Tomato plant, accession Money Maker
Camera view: tilt-top (135 deg); turntable rotation: 330 degrees
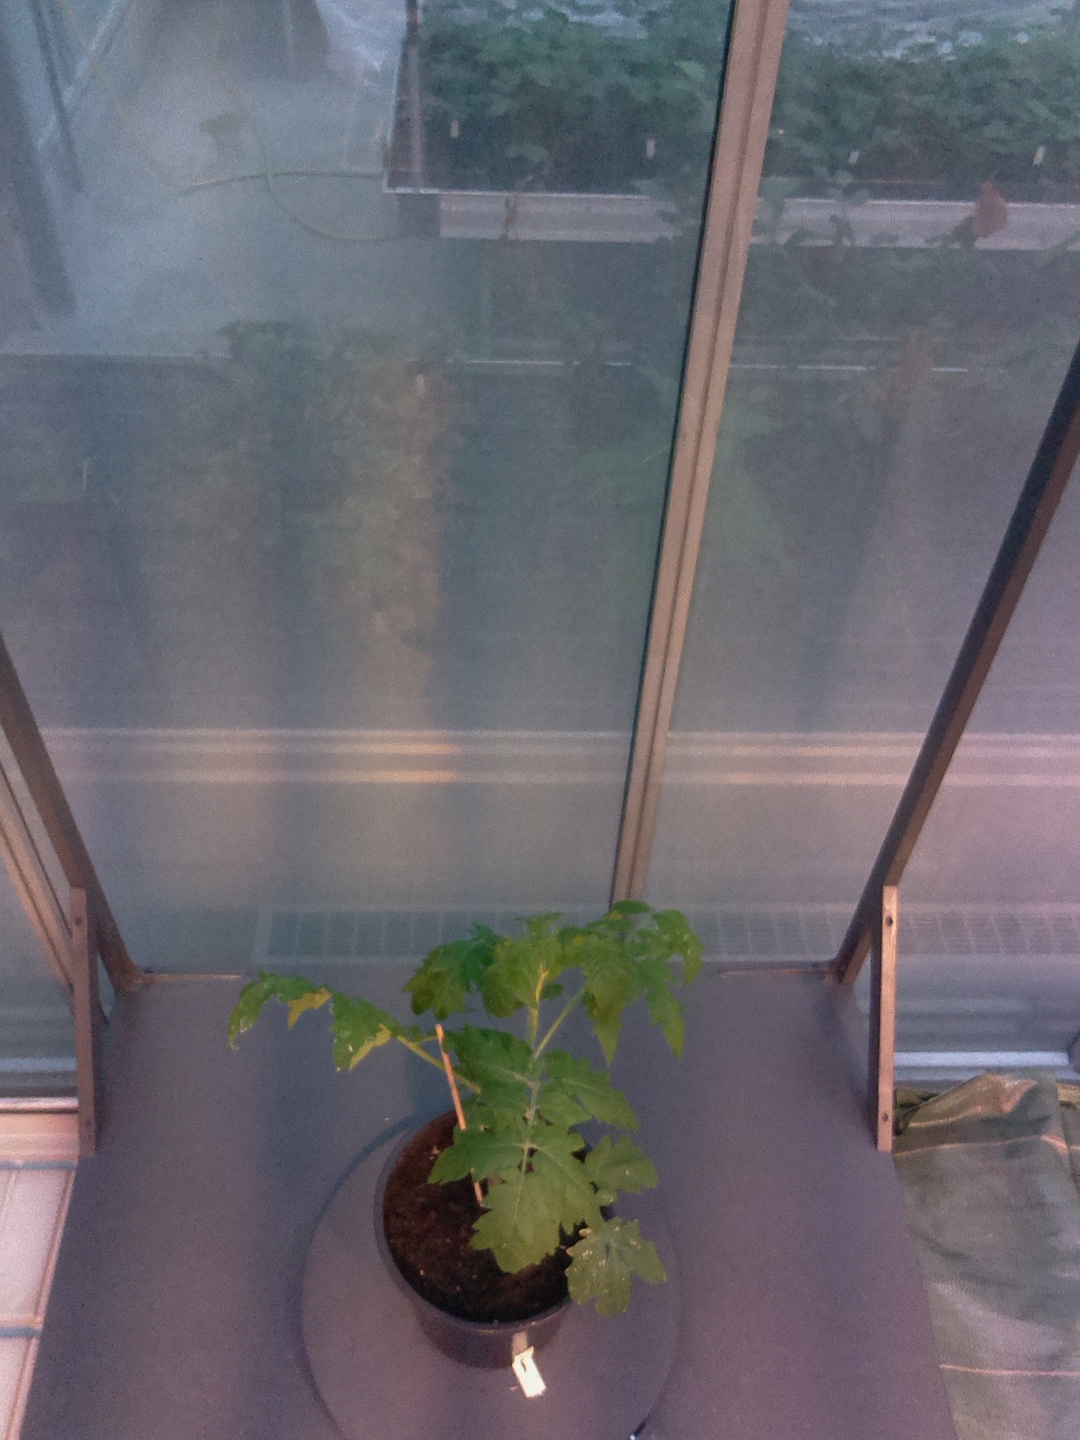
BBCH growth stage 13: 6 of true leaves visible